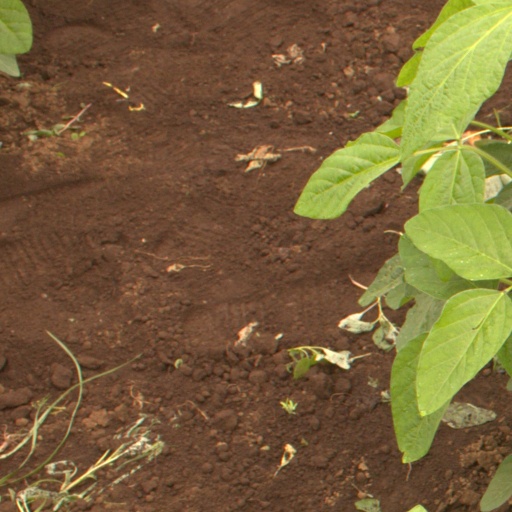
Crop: soybean